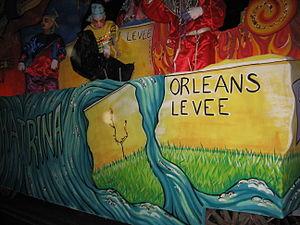
La Federal Emergency Management Agency est l'organisme gouvernemental américain voué à assurer l'arrivée des secours en situation d'urgence. Elle est rattachée au département de la Sécurité intérieure des États-Unis, et prend en charge les grandes catastrophes naturelles et celles liées aux activités humaines qui frappent le « territoire national ».